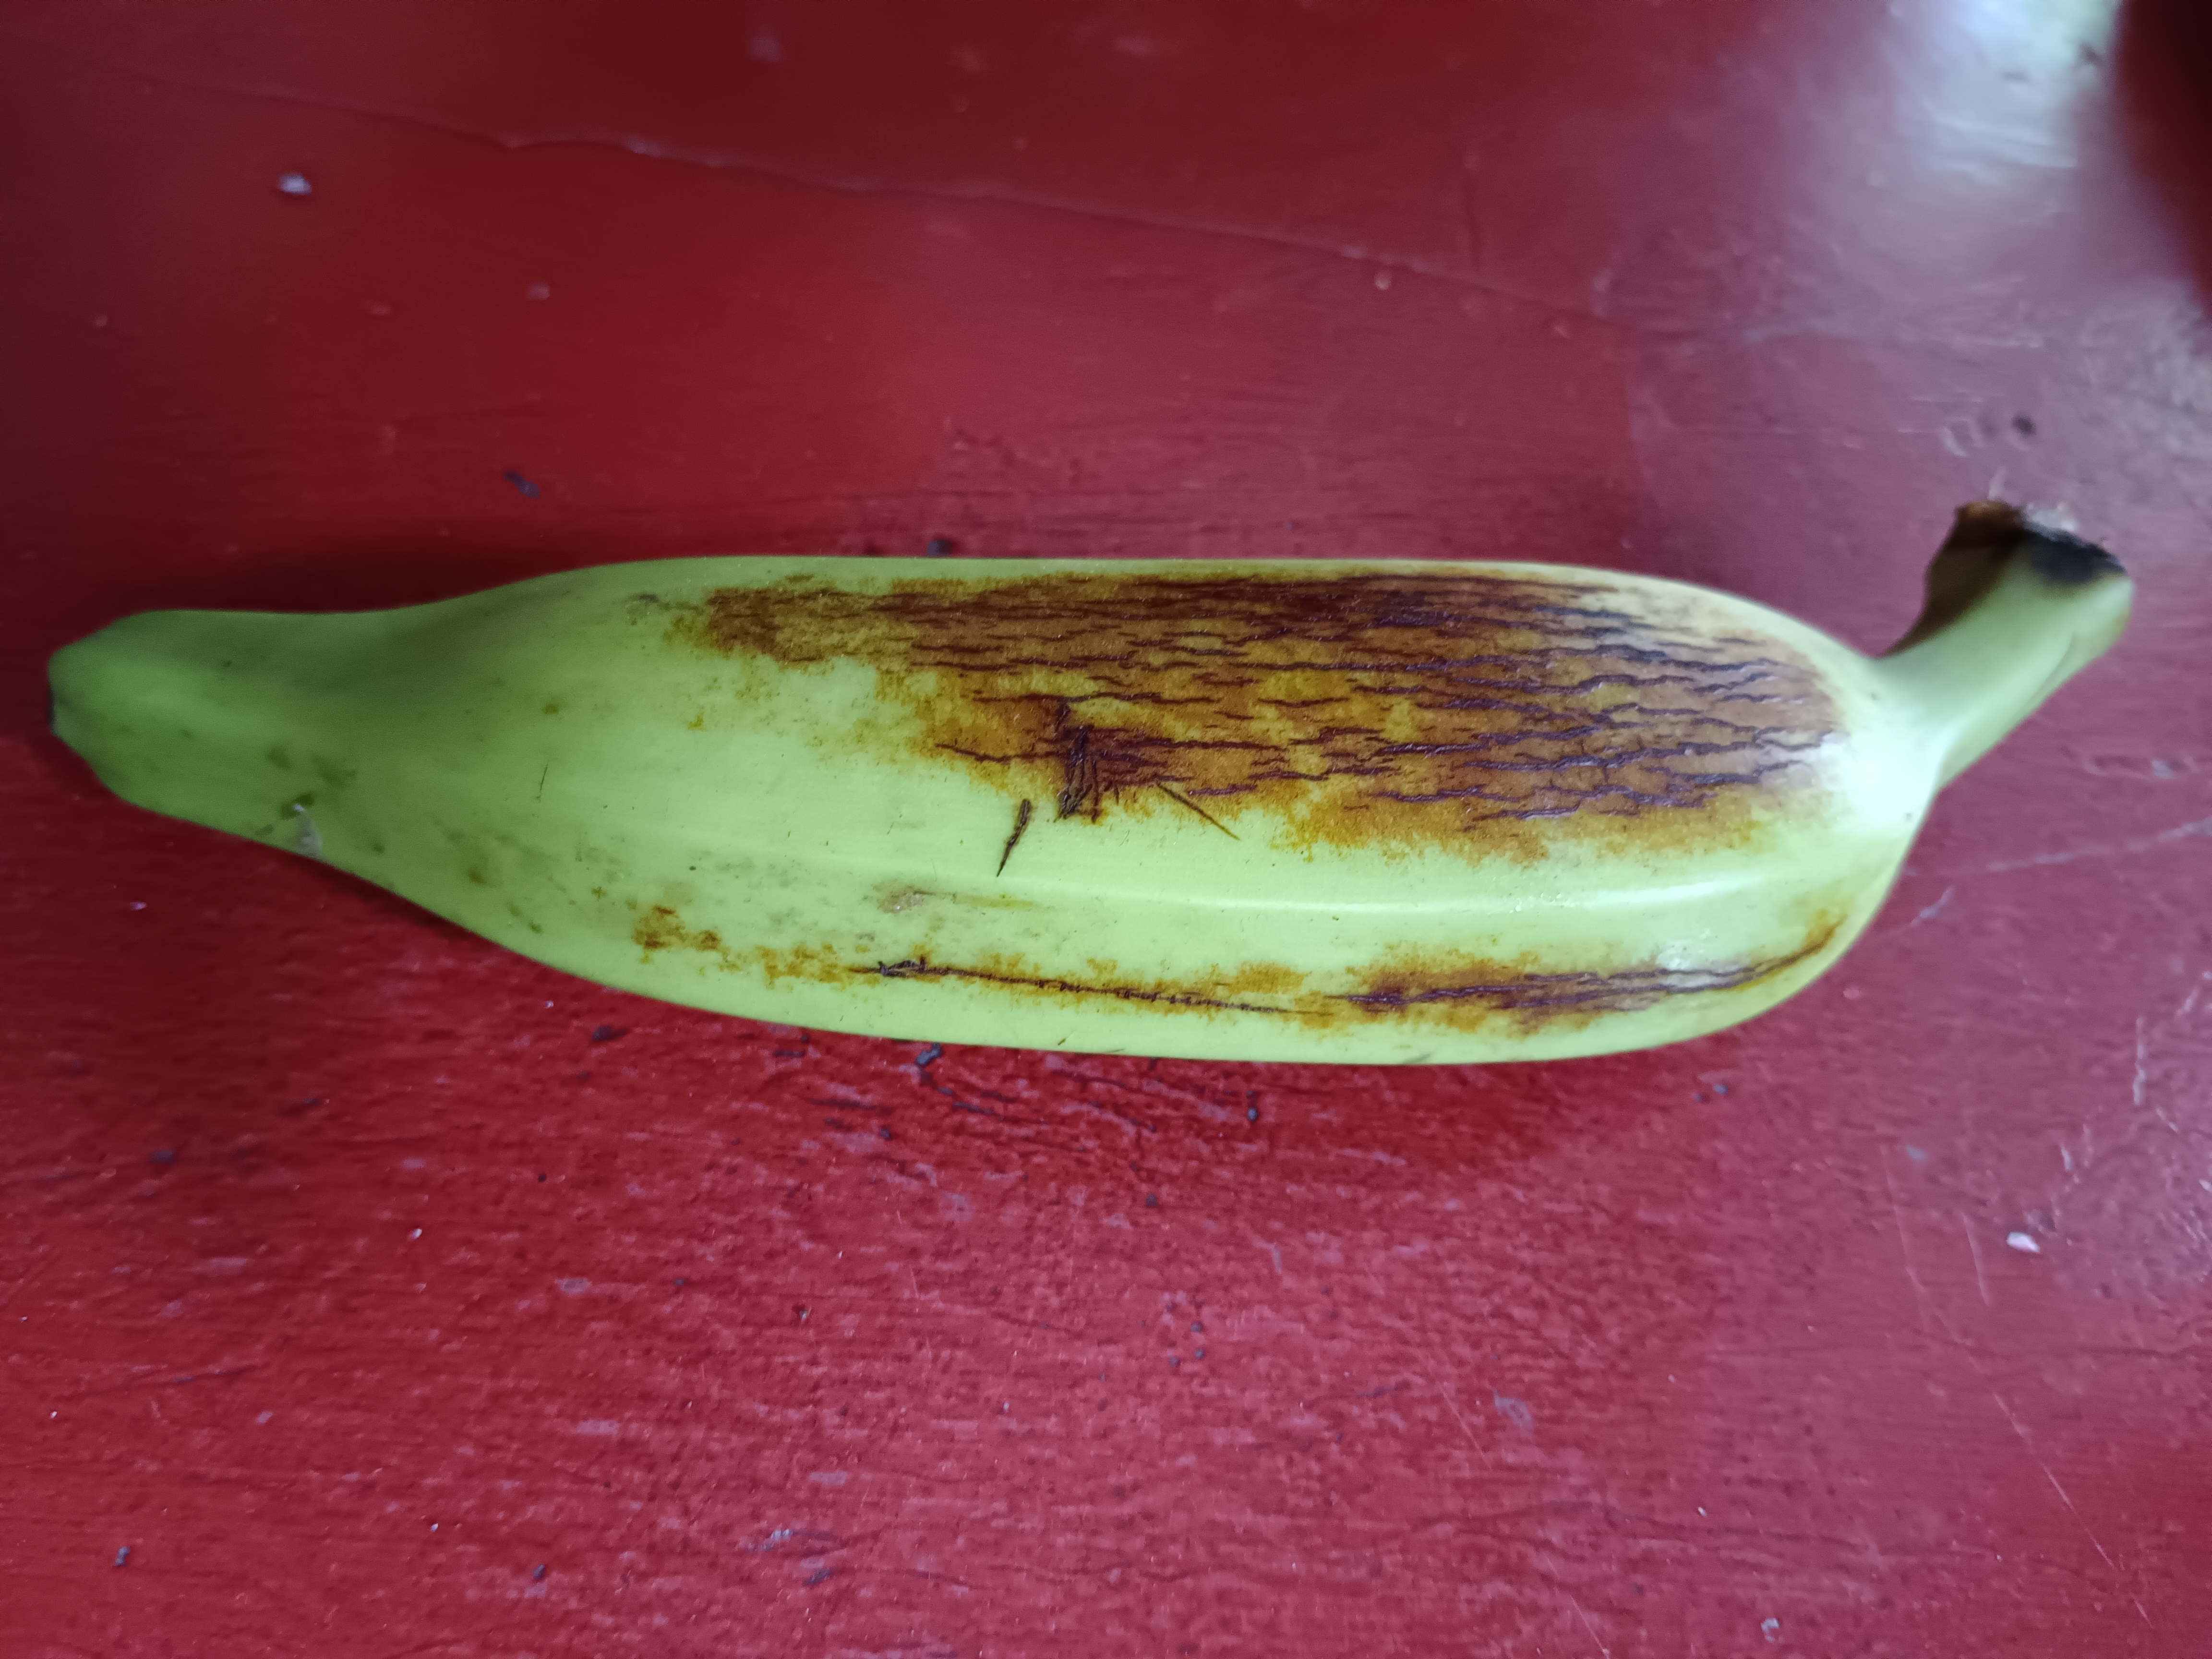
Banana variety: Anaji